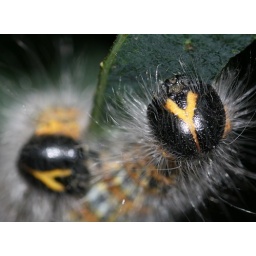
I spotted these larvae feeding on an Oak tree near Newton, Suffolk, England.